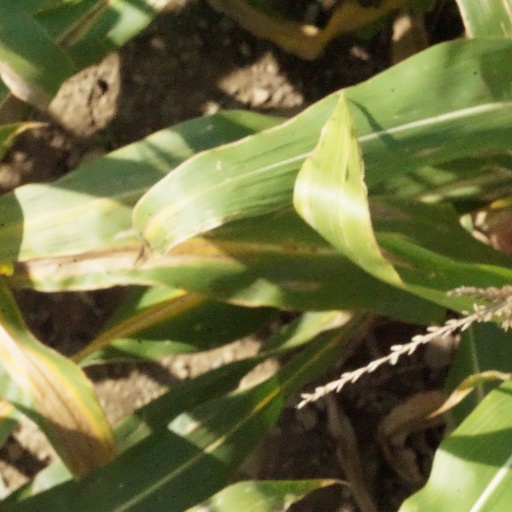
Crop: maize; corn